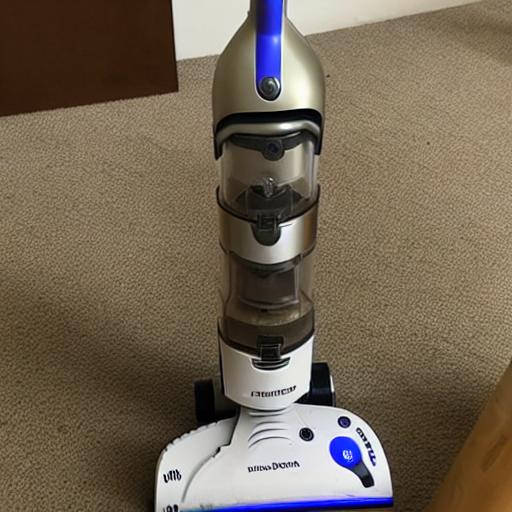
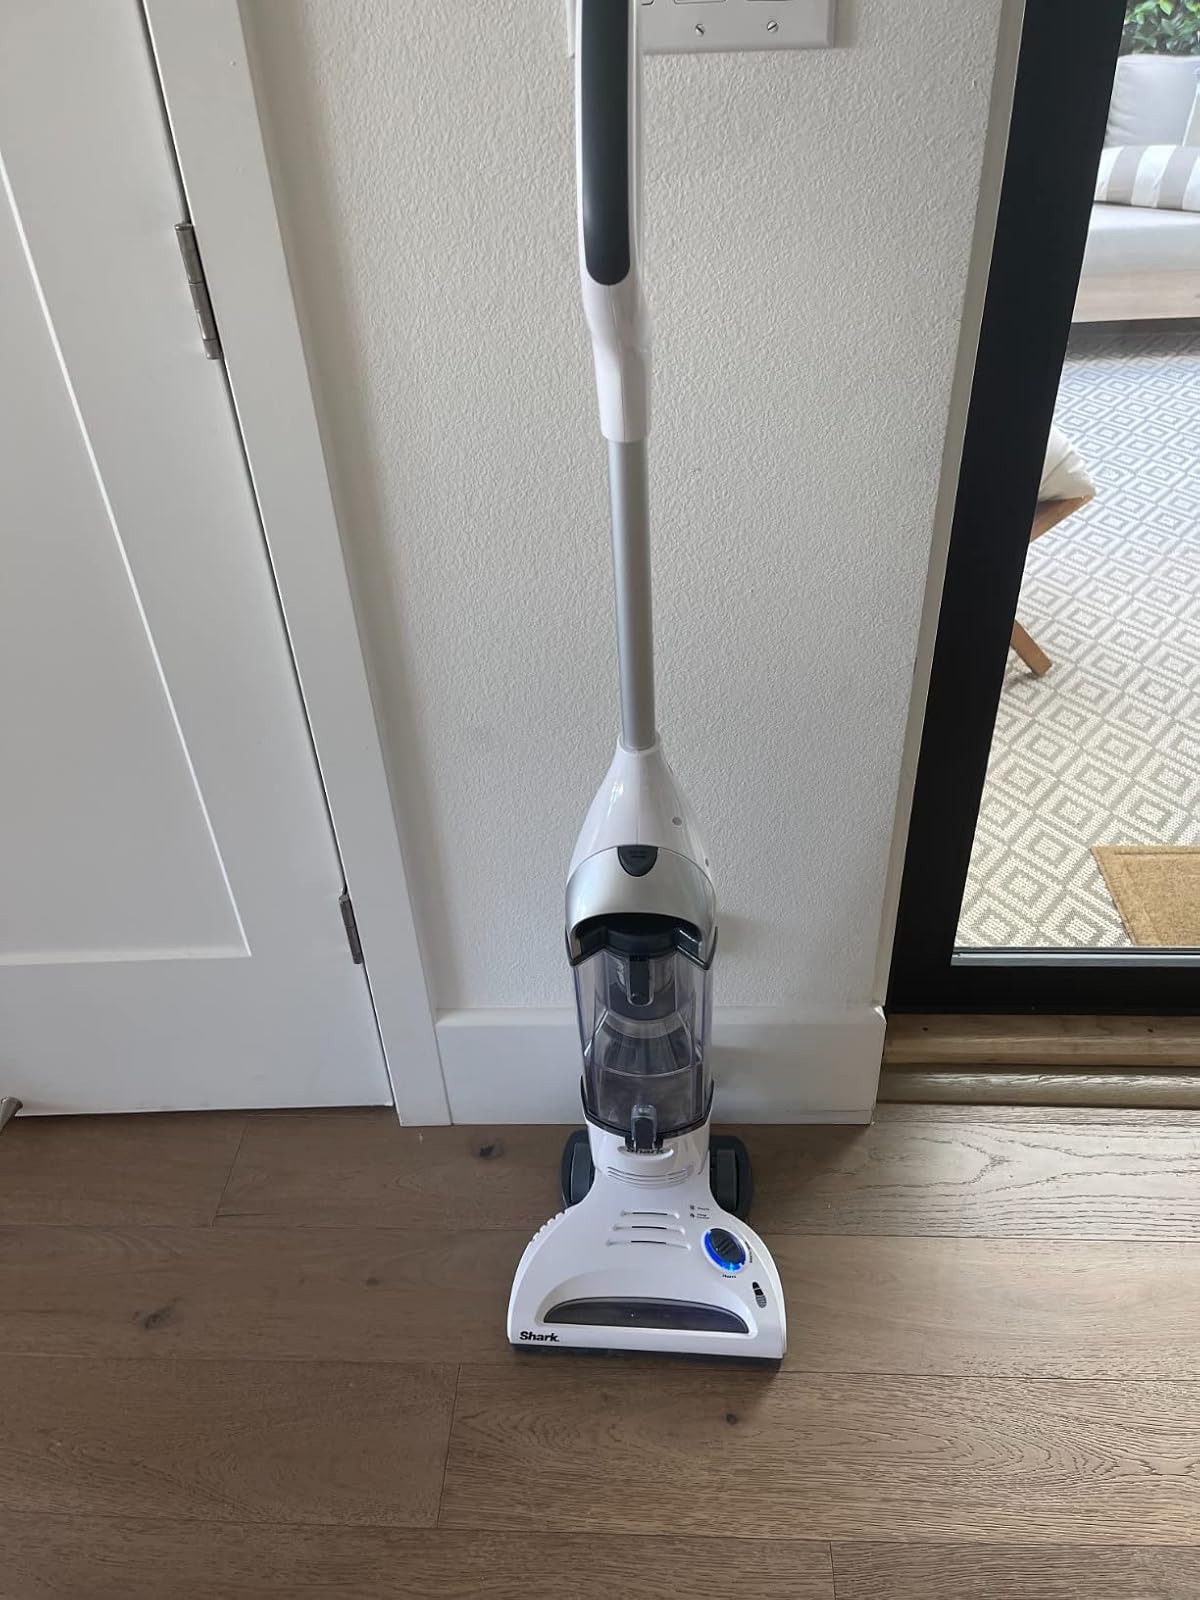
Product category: items_vacuum
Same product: no